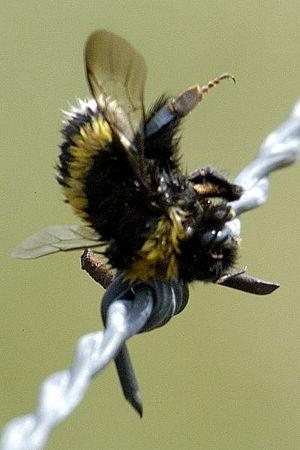
On désigne sous le nom de lardoir un emplacement utilisé par certains oiseaux prédateurs soit pour stocker leurs proies soit pour les dépecer.
La Pie-grièche grise est une espèce de passereau aux mœurs alimentaires proches des rapaces et qui appartient à la famille des Laniidae.